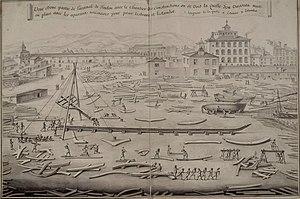
Arsenal de Toulon vers 1670. Montage d'un vaisseau avec charpentiers de marine et pièces de bois. Album de Colbert.
L'Histoire de France au XVIIᵉ siècle est marquée par l'apogée du pouvoir royal, qui devient absolu. Après la paix des Pyrénées, le royaume de France devient une puissance dont le rayonnement s'étend à une grande partie de l'Europe.
Les Coulomb forment une famille de constructeurs navals toulonnais, qui ont joué un rôle important dans la construction navale française durant plus d’un siècle entre 1670 et la Révolution.
L’Agréable était un navire de ligne à deux-ponts de 56 à 66 canons de la Marine royale française. Il fut construit en 1670-1671 à Toulon sous la direction du maître charpentier Laurent Coulomb et resta en service jusqu’en 1715. Sa carrière exceptionnellement longue s’explique par ses qualités nautiques. Il fut intensément utilisé au combat lors des trois grands conflits que mena Louis XIV contre les puissances navales, participa aussi à la lutte contre les Barbaresques et à des missions de défense des intérêts français aux Indes orientales et occidentales. Il se nommait d’abord Le Glorieux, mais fut rebaptisé l’année de son lancement.
Cette page donne la liste des vaisseaux construits par la France du XVIIᵉ siècle au XIXᵉ siècle.
Le trait de Jupiter, aussi appelé assemblage à trait de Jupiter dans le domaine de la menuiserie, est un assemblage de bois et un exercice de métallurgie.
Cette période, qui va du début du XVIIᵉ siècle à 1715 est très importante car c'est pendant ces décennies que la marine française devient une force permanente alors que jusque-là, l'autorité royale se contentait d’armer ponctuellement en guerre des flottes formées de navires civils réquisitionnés. Cette création est l’œuvre de Richelieu. C’est une naissance difficile car les efforts ne sont pas réguliers. Cette jeune marine décline après la mort du cardinal avant de renaitre sous Louis XIV grâce à la volonté du principal ministre au début du règne : Colbert. Pour faire vivre ses escadres, l’autorité royale développe un véritable outil industriel qui va du chantier naval militaire aux fonderies de canons et d’ancres, aux manufactures de voiles, corderies et autres agrès, sans parler de la mise à contribution de presque toutes les forêts du royaume pour fournir le bois de construction. Une administration de marine se met en place pour gérer les arsenaux, veiller au ravitaillement, enregistrer les matelots, alors que des écoles sont créées pour former les officiers.
Cette page donne la liste des vaisseaux de Louis XIV, construits sous son règne et classés par rangs.
La quille désigne la partie la plus basse d'un bateau. Cependant, ce mot a différentes significations suivant le type de bateau considéré :
La marine a employé des bateaux qui étaient en bois, jusque dans les années 1855-1870. On désigne sous le nom de bois de construction ou de bois de marine, les arbres et les bois que leur configuration et leurs qualités rendent propres à la construction des navires, de même que les mâts et vergues.
L'arcasse est en termes de marine, la charpente horizontale qui lie les estains à l'étambot et dont la fonction est de rigidifier la poupe.
Laurent Hubac, est un maître charpentier de navires français, père d'Étienne Hubac.